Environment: real
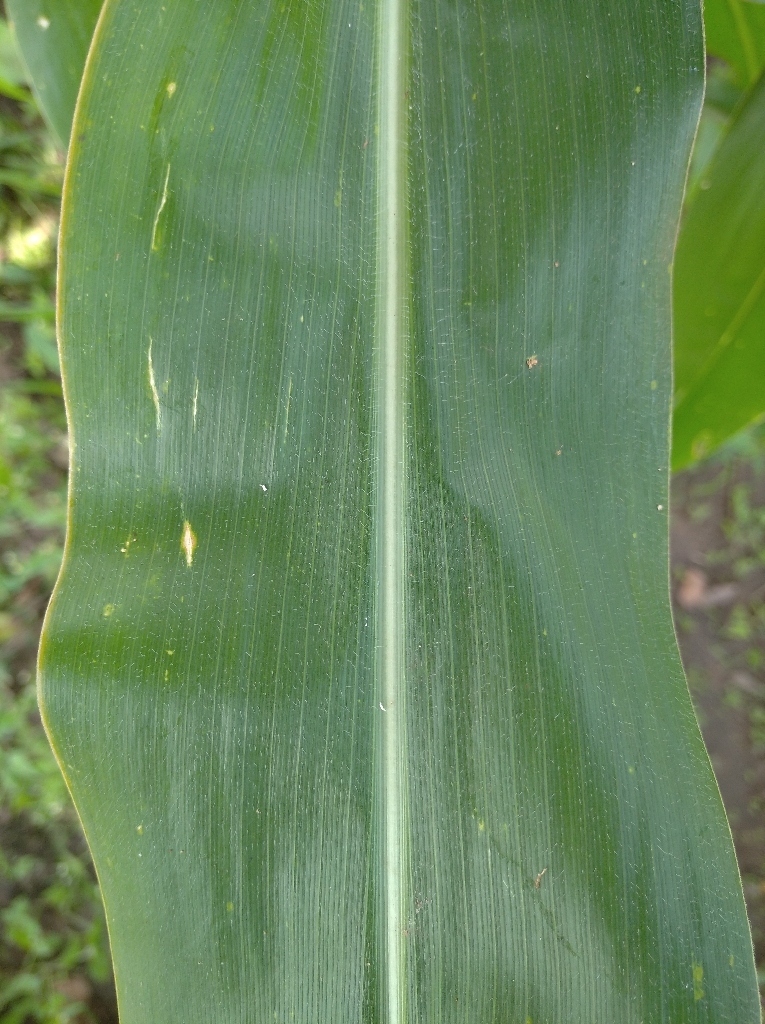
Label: healthy